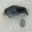
Label: shrew